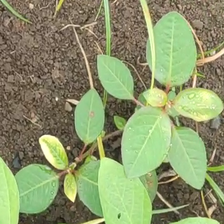
Weed species: Moti_dudhi(Euphorbia_geneculata_L)